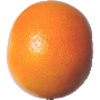
Label: Grapefruit Pink 1